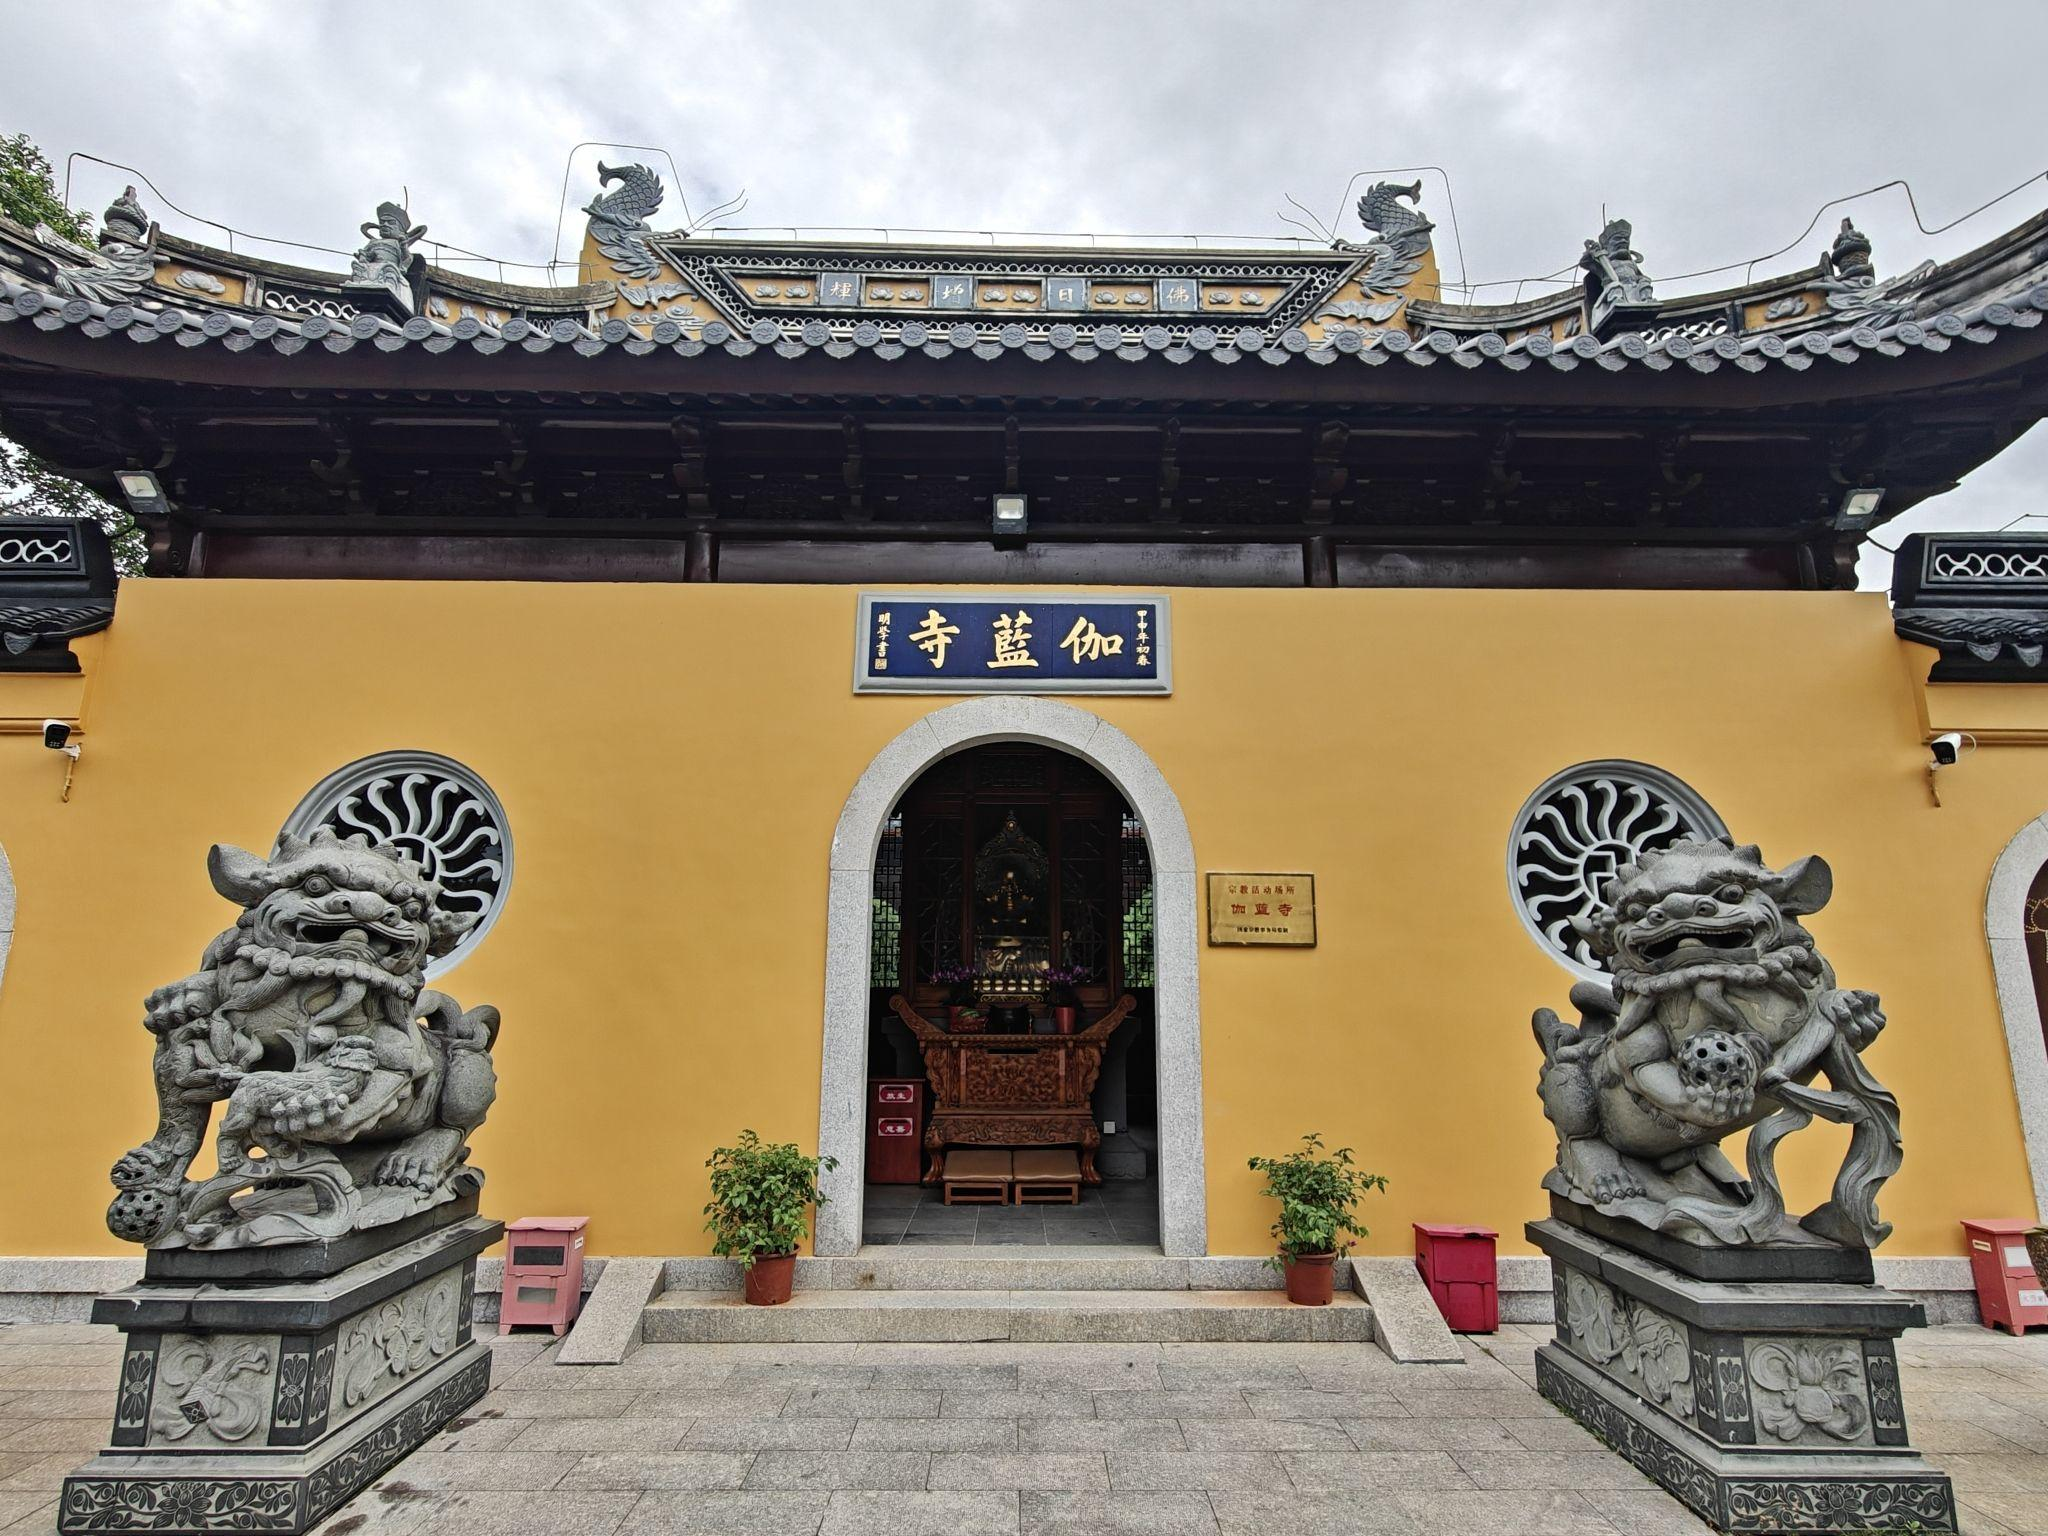
地标名称：伽蓝寺
所在城市：苏州市·姑苏区